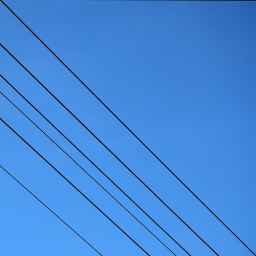
...and trenched the blue sky in seven parts.